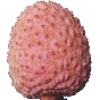
Label: lychee